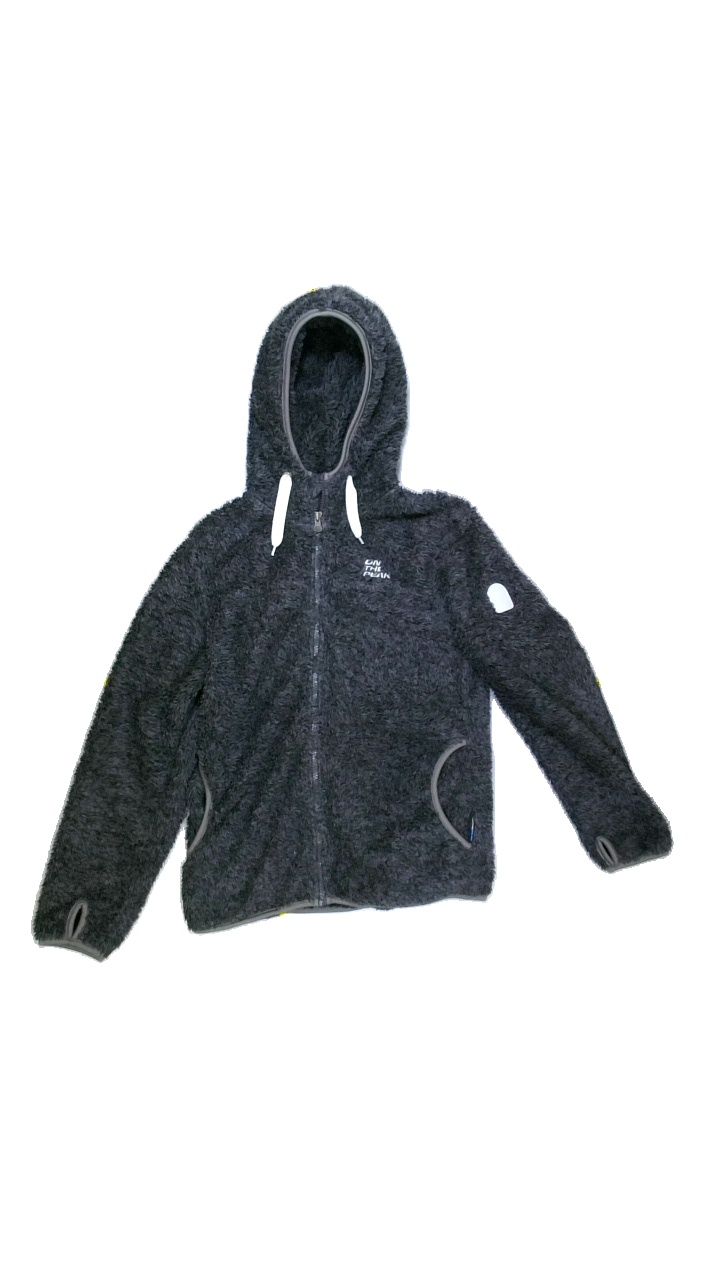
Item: Jacker (Ladies)
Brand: On The Peak
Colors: Grey
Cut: Regular
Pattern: Plain
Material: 100%polyester
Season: All
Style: No trend
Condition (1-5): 3
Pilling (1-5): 3
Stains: No
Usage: Export
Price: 50-100